Ghuddi

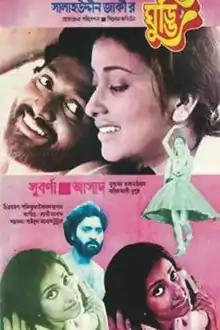

Ghuddi is a 1980 Bangladeshi romantic drama film directed by Syed Salahuddin Zaki, who also wrote the story, and did the screenplay and dialogue. It is the first film directed by Syed Salahuddin Zaki. Subarna Mustafa has played the main role in film with Raisul Islam Asad, Nasir Uddin Yusuf, Tariq Anam Khan, Nayla Azad Nupur, Syed Hasan Imam and Happy Akhand in supporting roles.। Subarna Mustafa debuted in the film. In the film, Raisul Islam Asad was a freedom fighter in the film and he is also a freedom fighter in the real life.